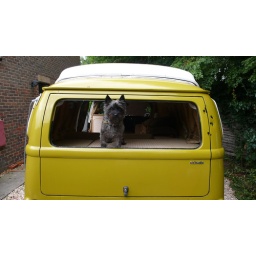
Putting in the new (tinted) van rear window